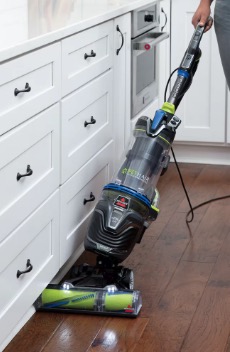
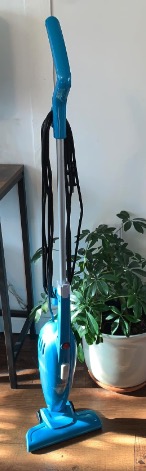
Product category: items_vacuum
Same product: no